Helena Deneke

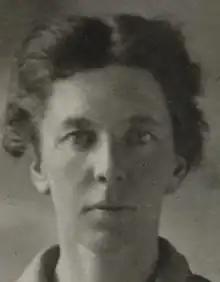
Photograph of Helena Deneke

Helena Clara Deneke (1878–1973) was a British Germanist at Oxford University. She was an enthusiast for women's suffrage and for the Women's Institutes. She was "something of a legend in the Oxford of her day".